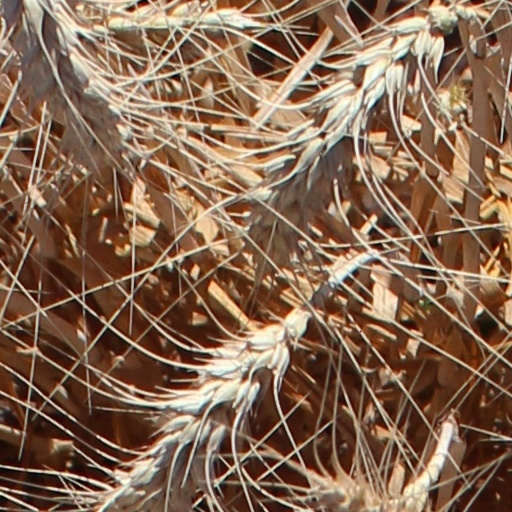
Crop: wheat